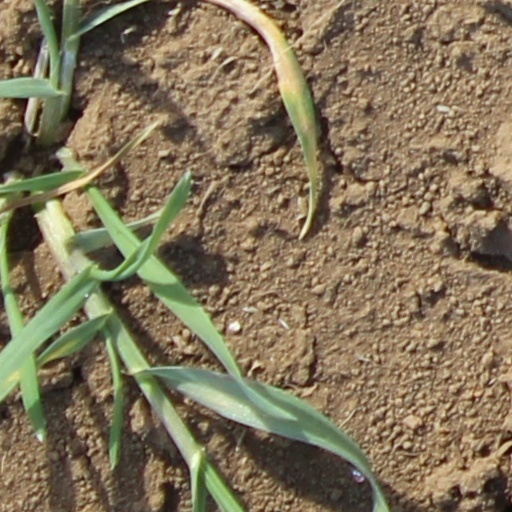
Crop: wheat